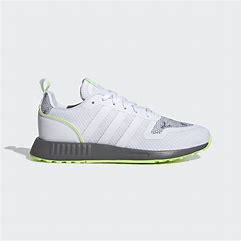
Brand: Adidas
Model: Multix